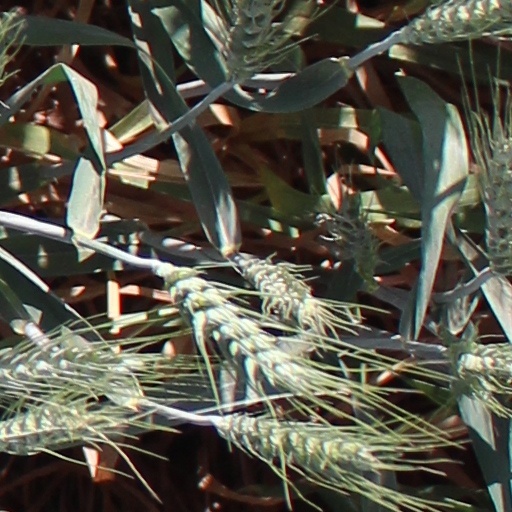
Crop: wheat